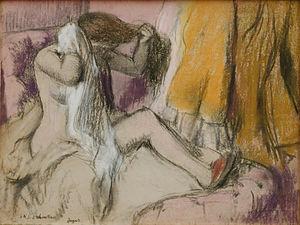
Hilaire Germain Edgar de Gas, dit Edgar Degas, né le 19 juillet 1834 à Paris et mort le 27 septembre 1917 dans la même ville, est un artiste peintre, graveur, sculpteur et photographe, naturaliste et impressionniste français.